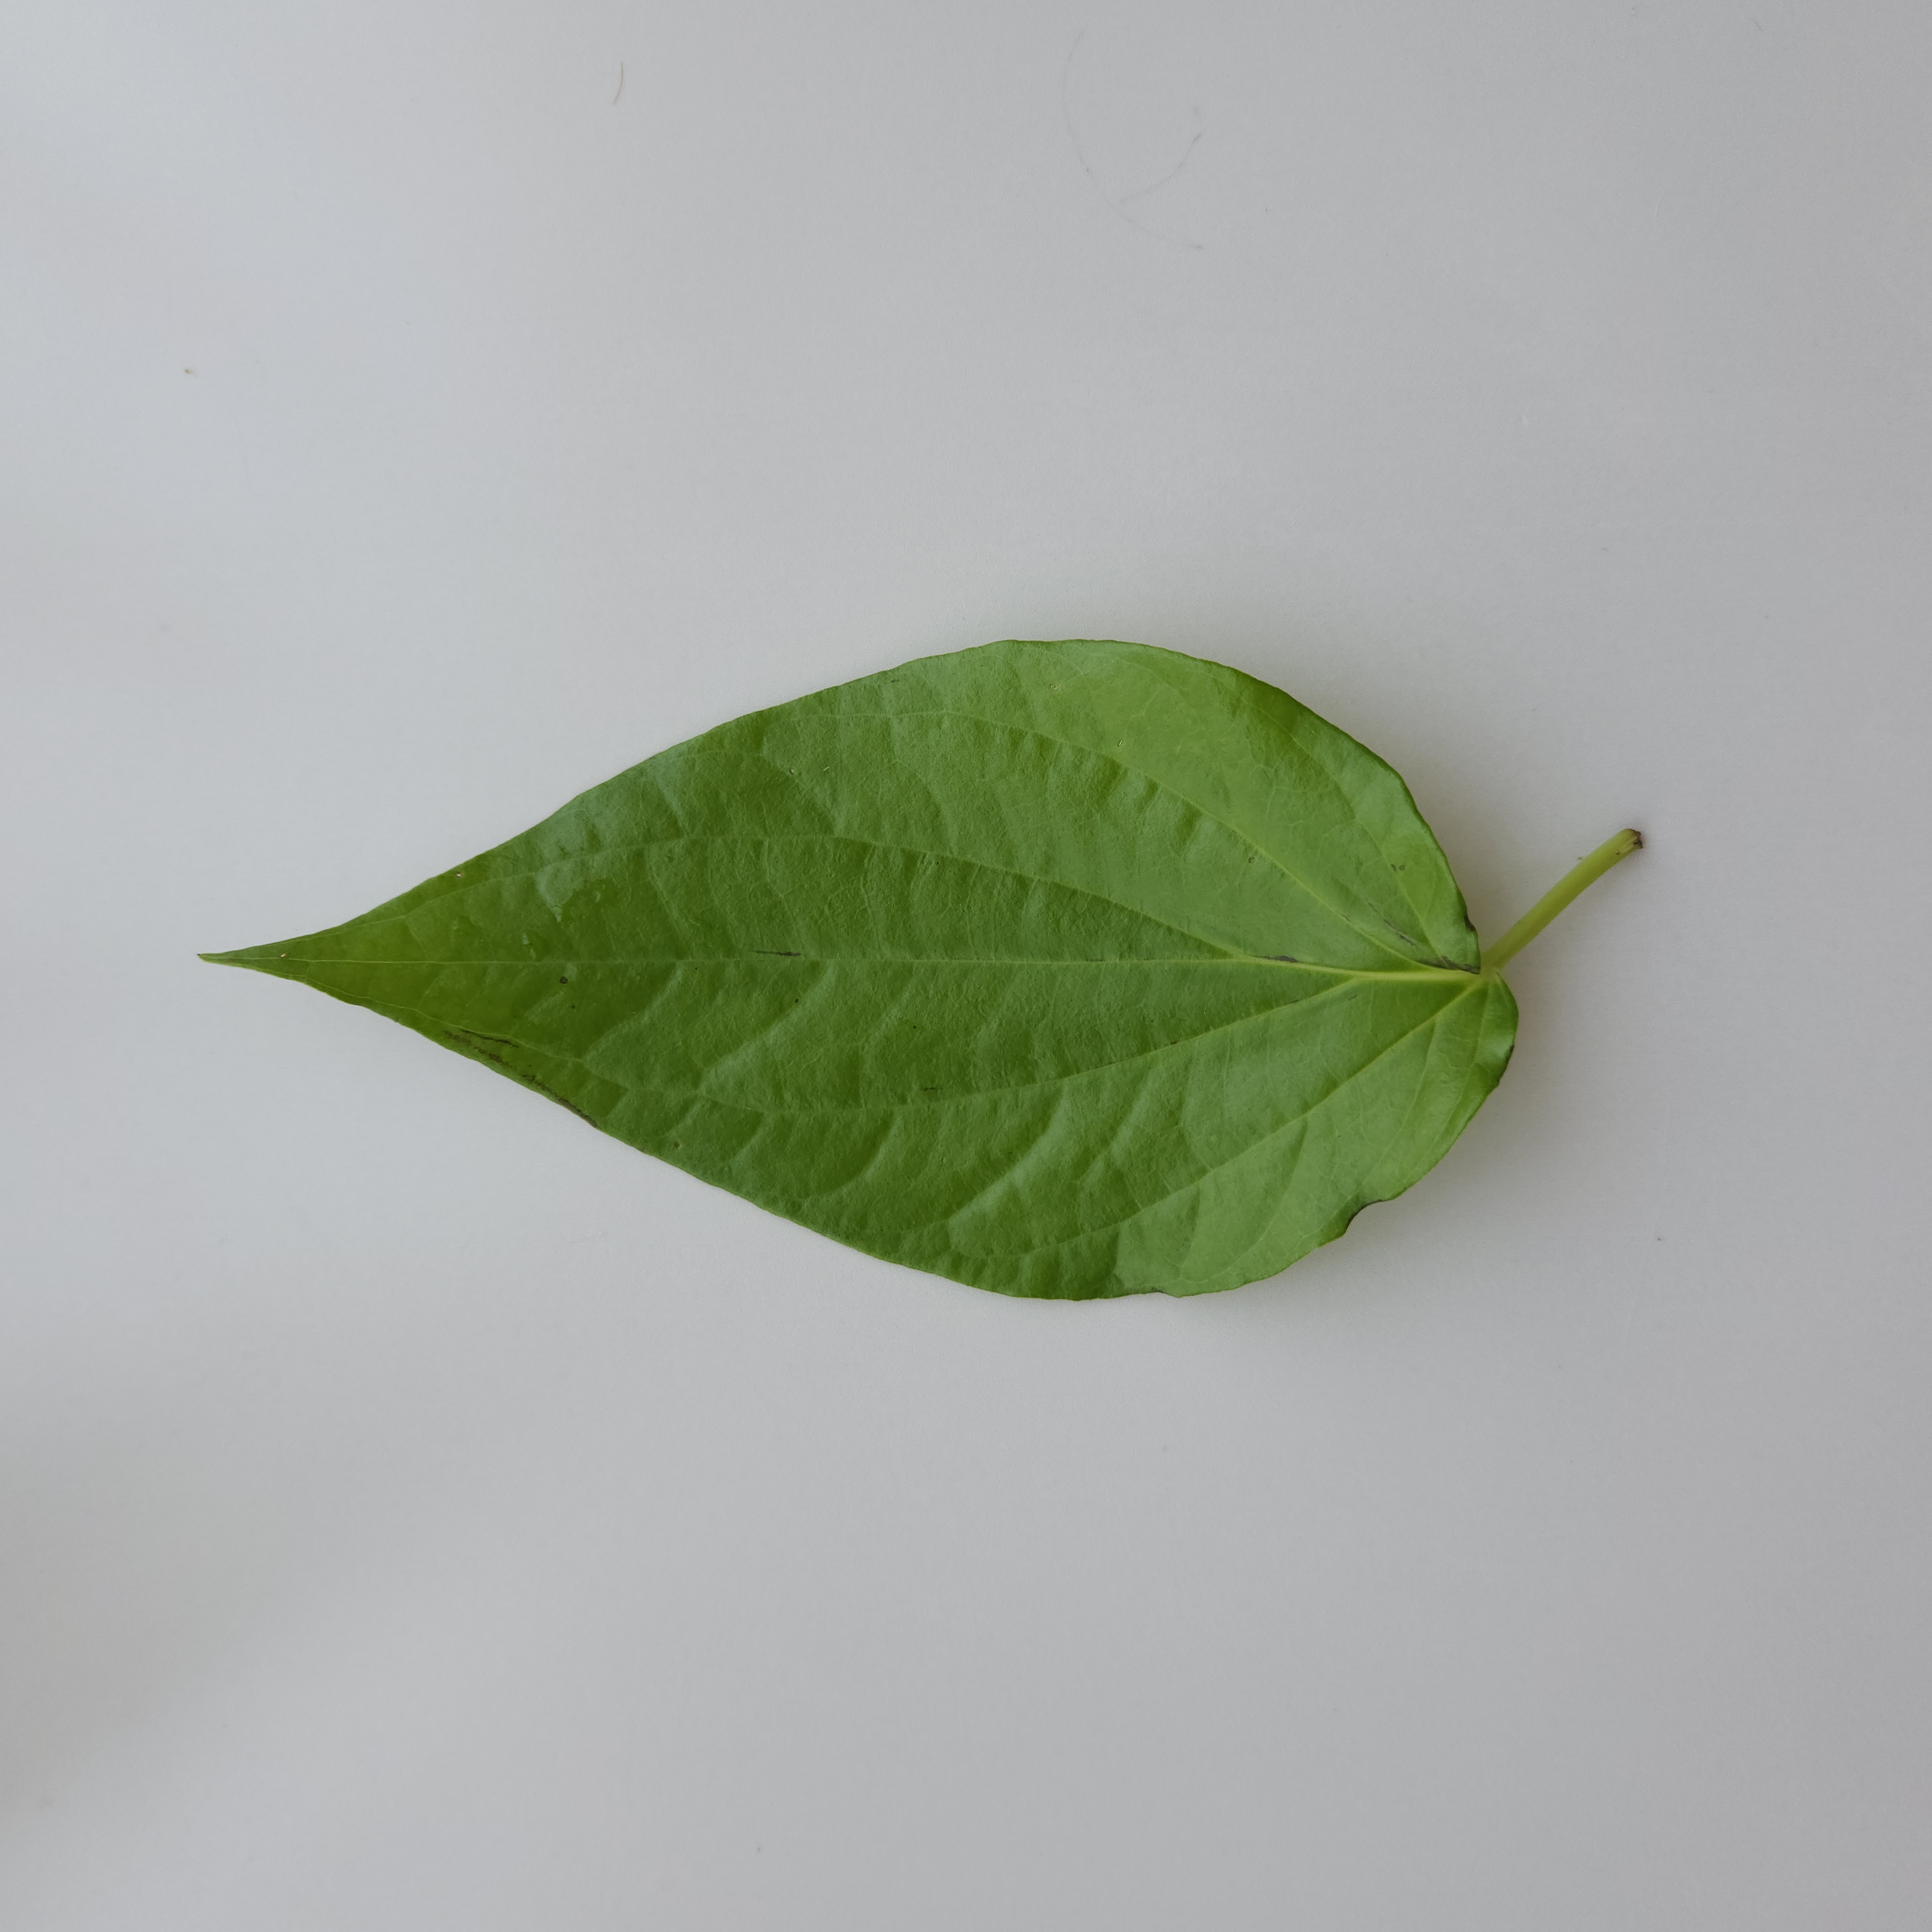
Label: Healthy